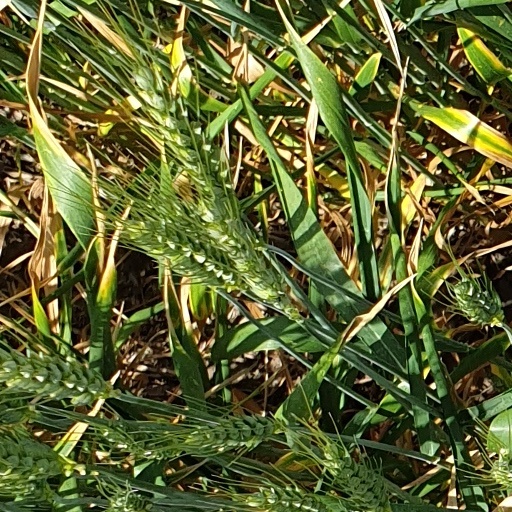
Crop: wheat